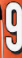
Number: 9